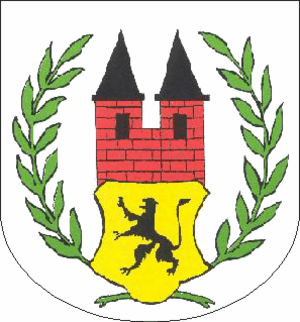
Gräfenhainichen est une ville de Saxe-Anhalt, en Allemagne, située dans l'arrondissement de Wittemberg.